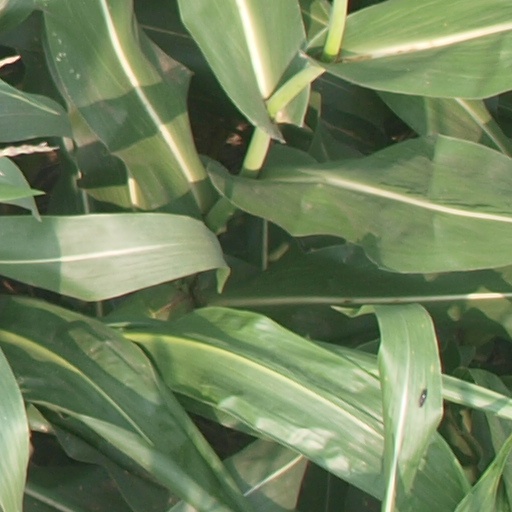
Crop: maize; corn